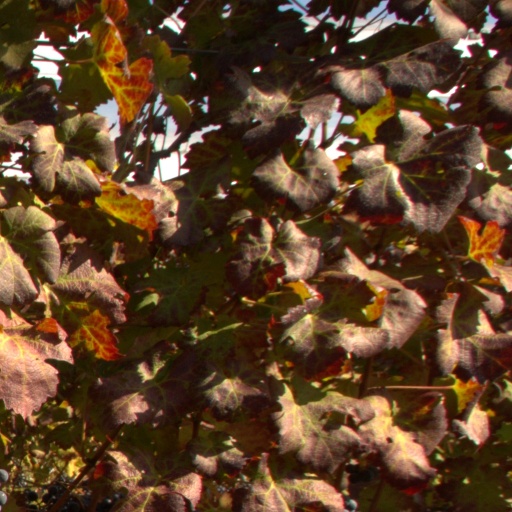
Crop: grape